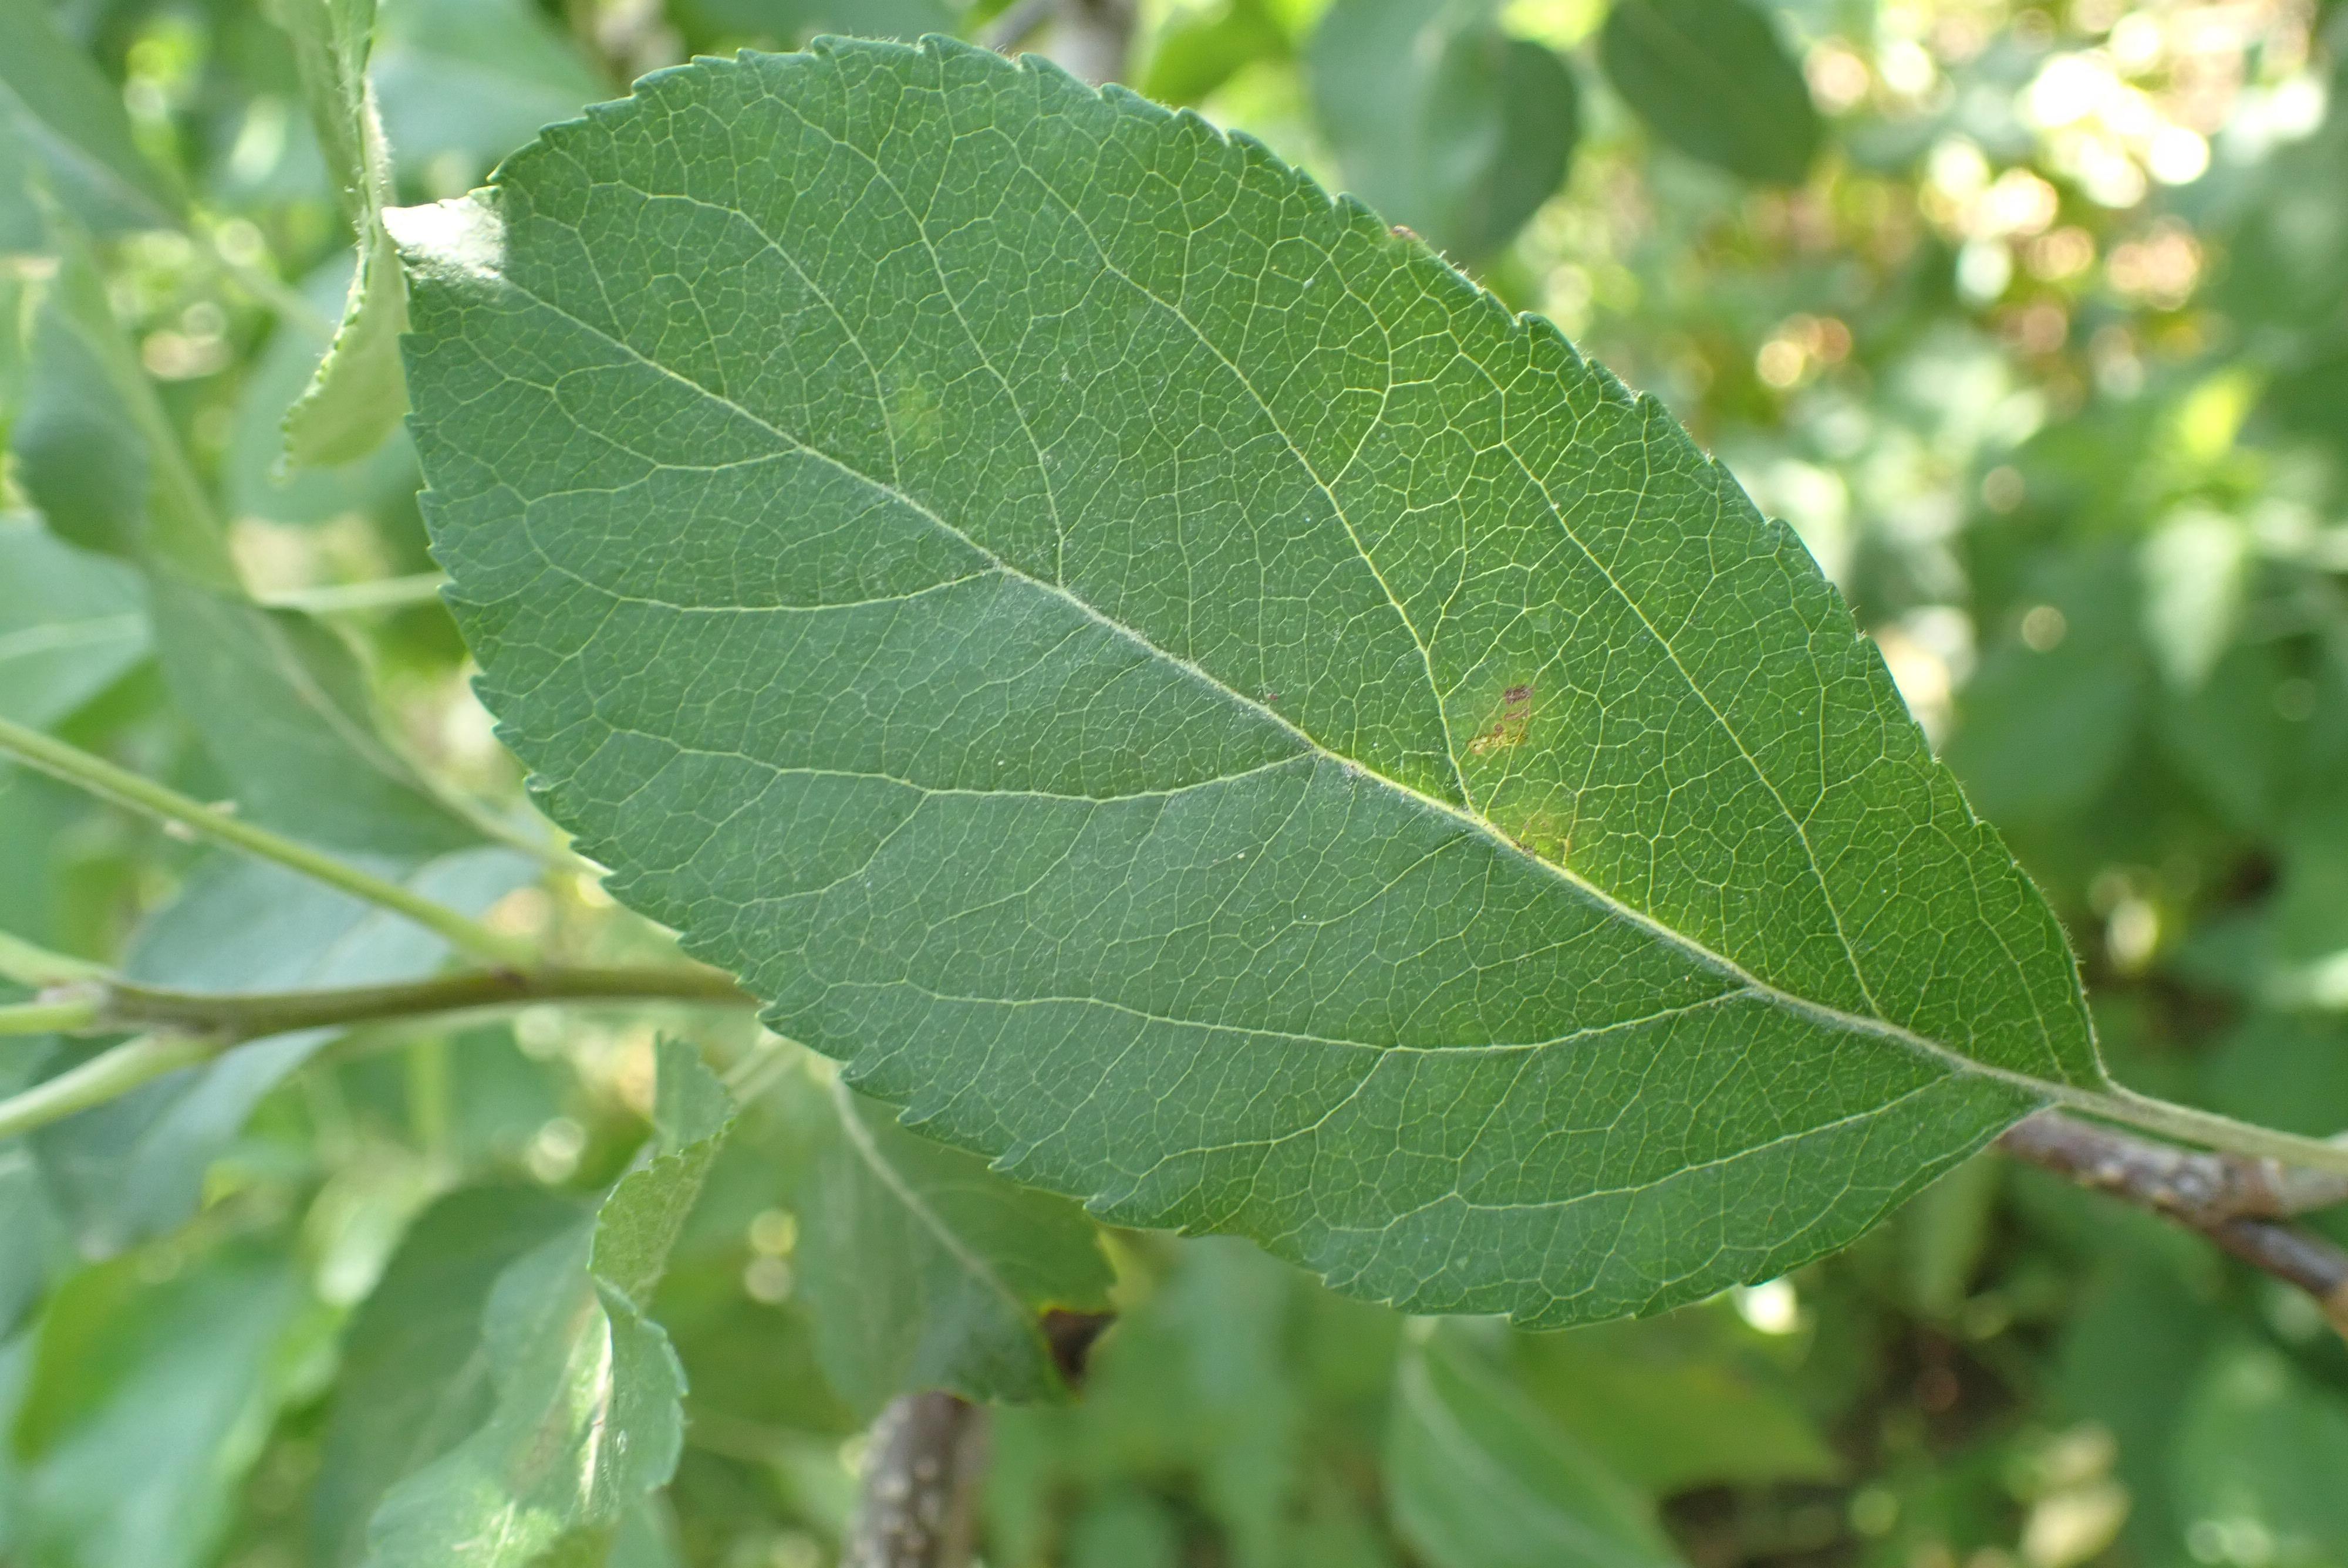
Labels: scab